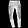
Label: Trouser